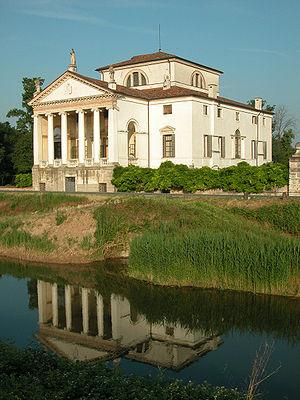
Vincenzo Scamozzi est un architecte et un scénographe vénitien de la seconde moitié du XVIᵉ et du début du XVIIᵉ siècle, éclectique dans son travail, qui a été actif dans sa ville natale et dans la République de Venise.